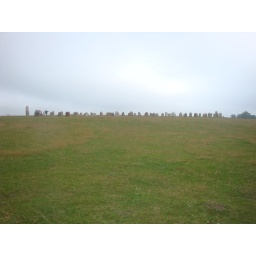
Ale's Stones (Ales Stenar in Swedish), a Stonehenge-like stone ship formation in Sweden.